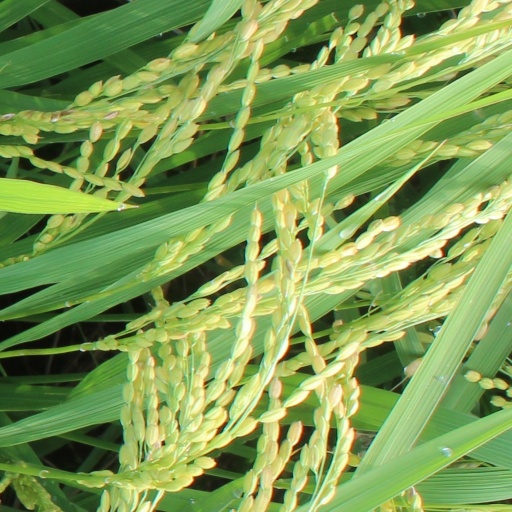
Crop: rice